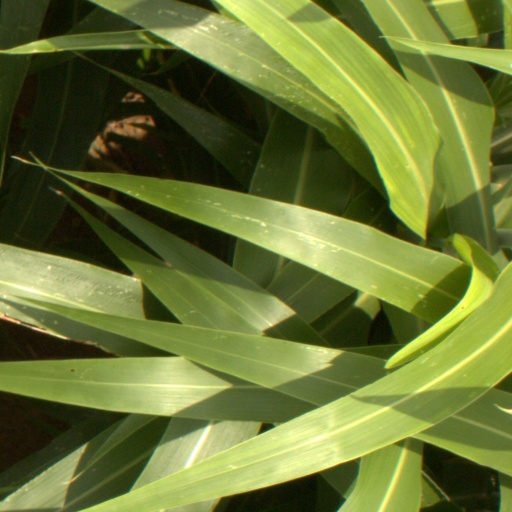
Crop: sorghum